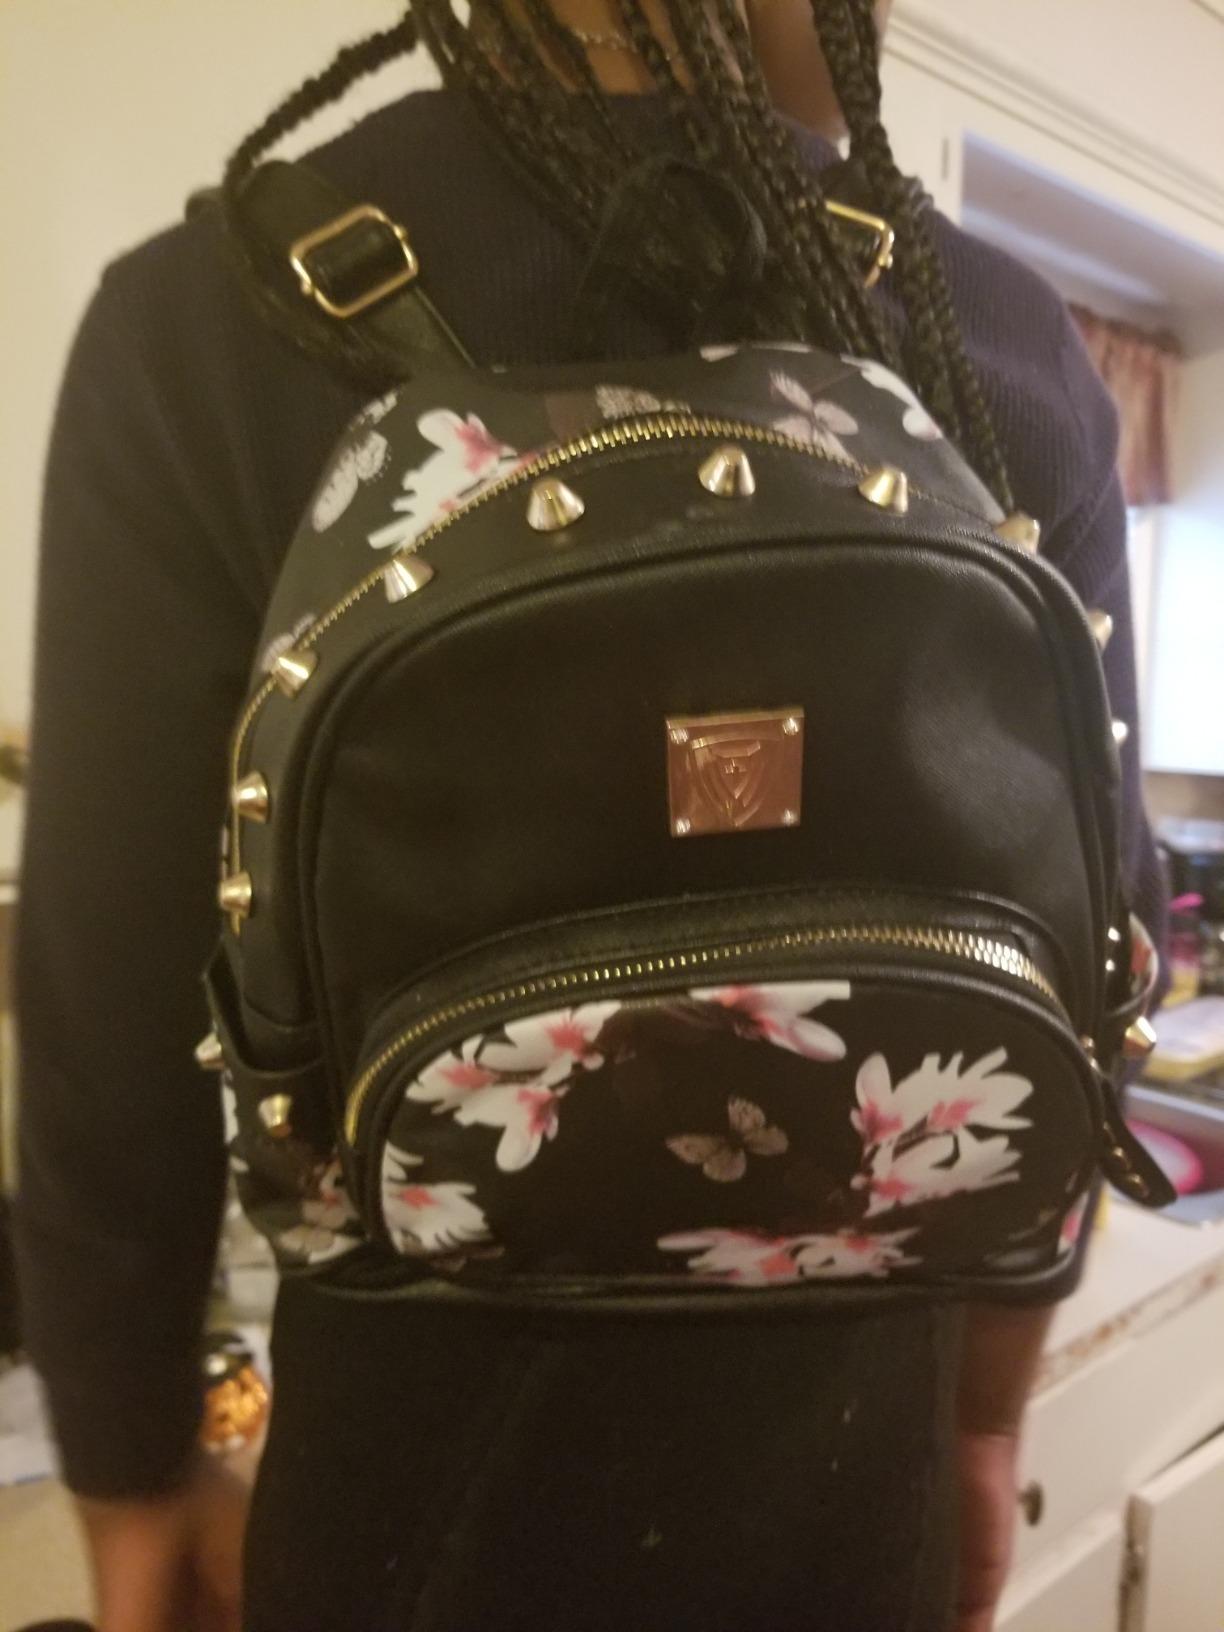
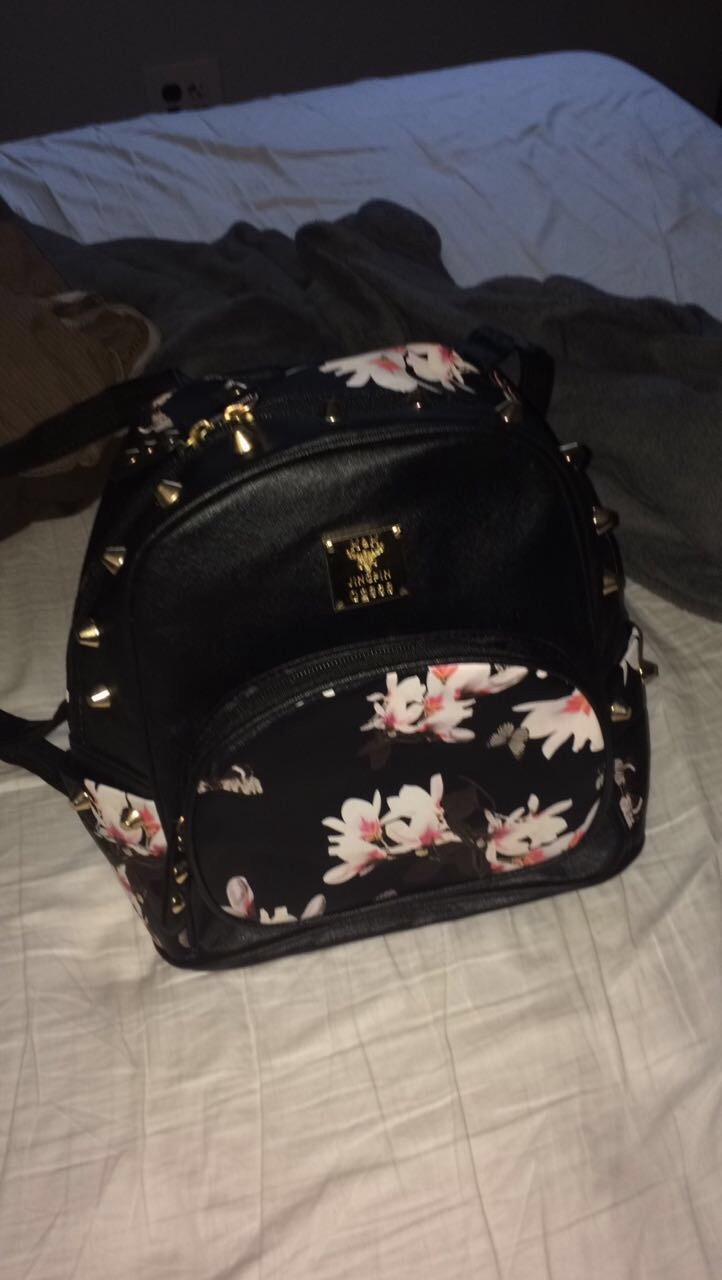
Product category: accessories_handbag
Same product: yes